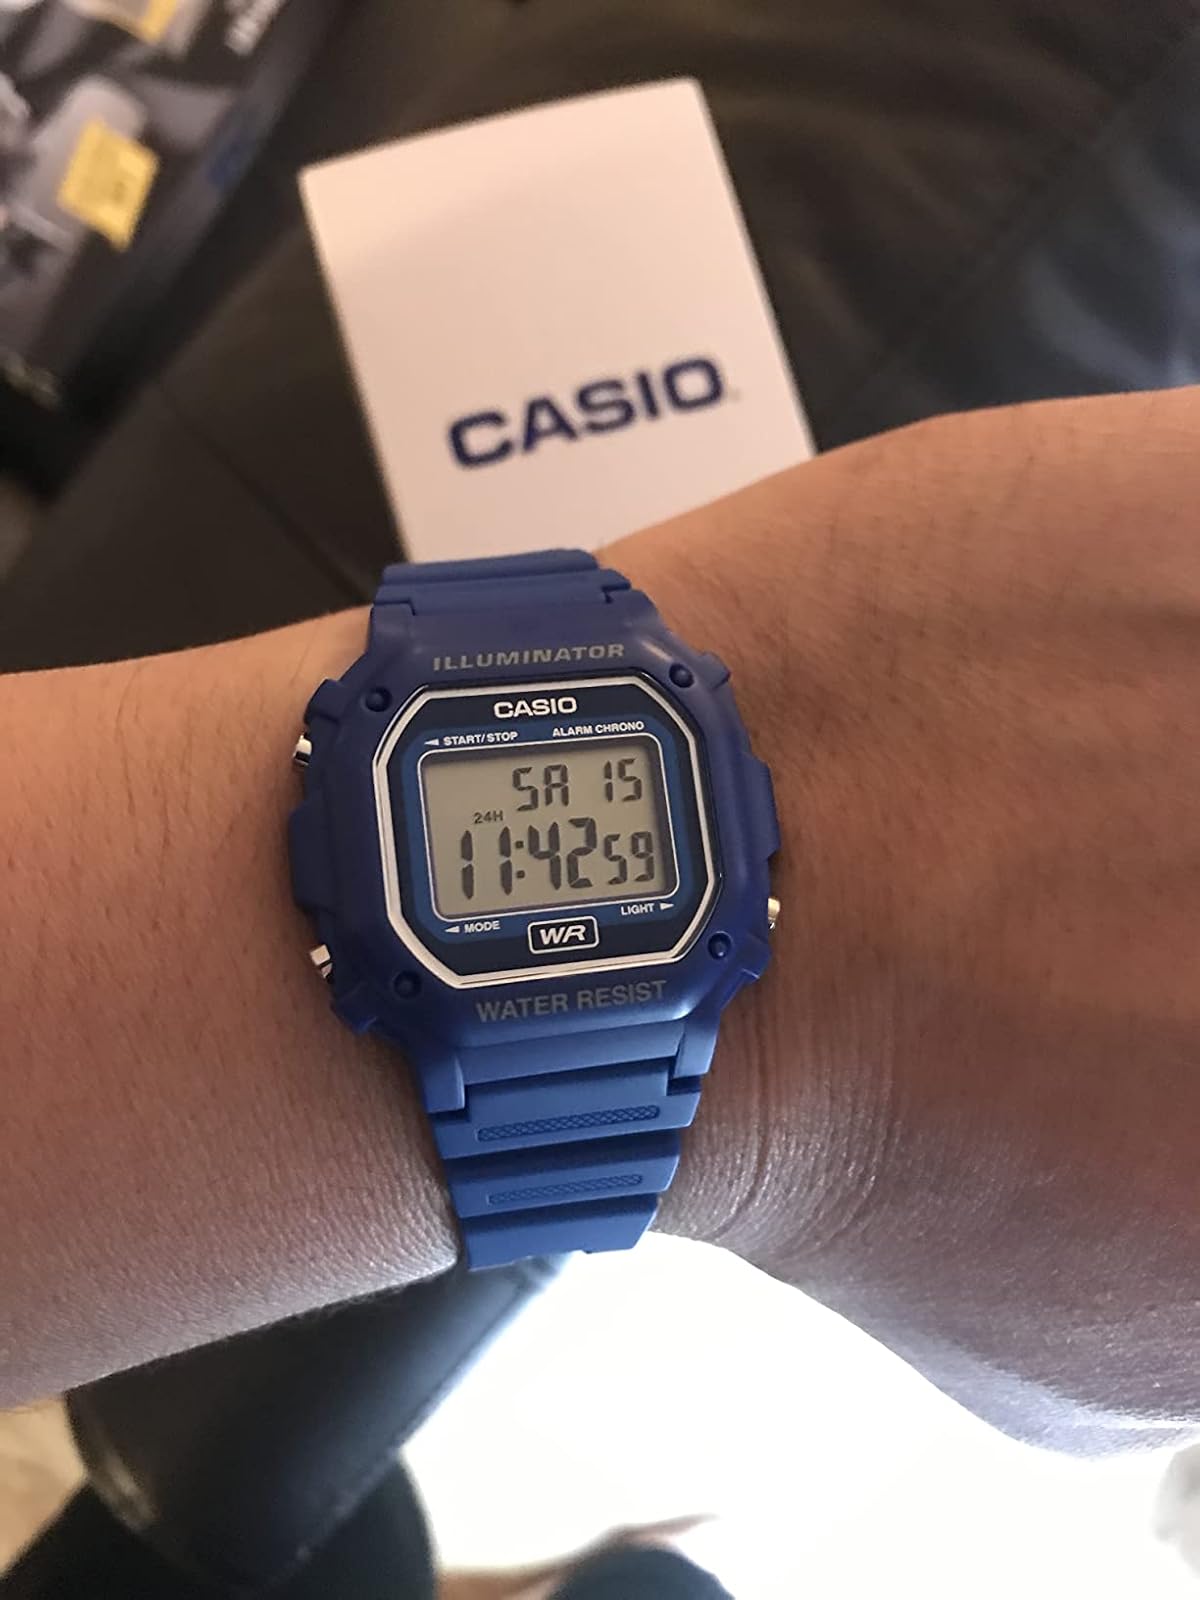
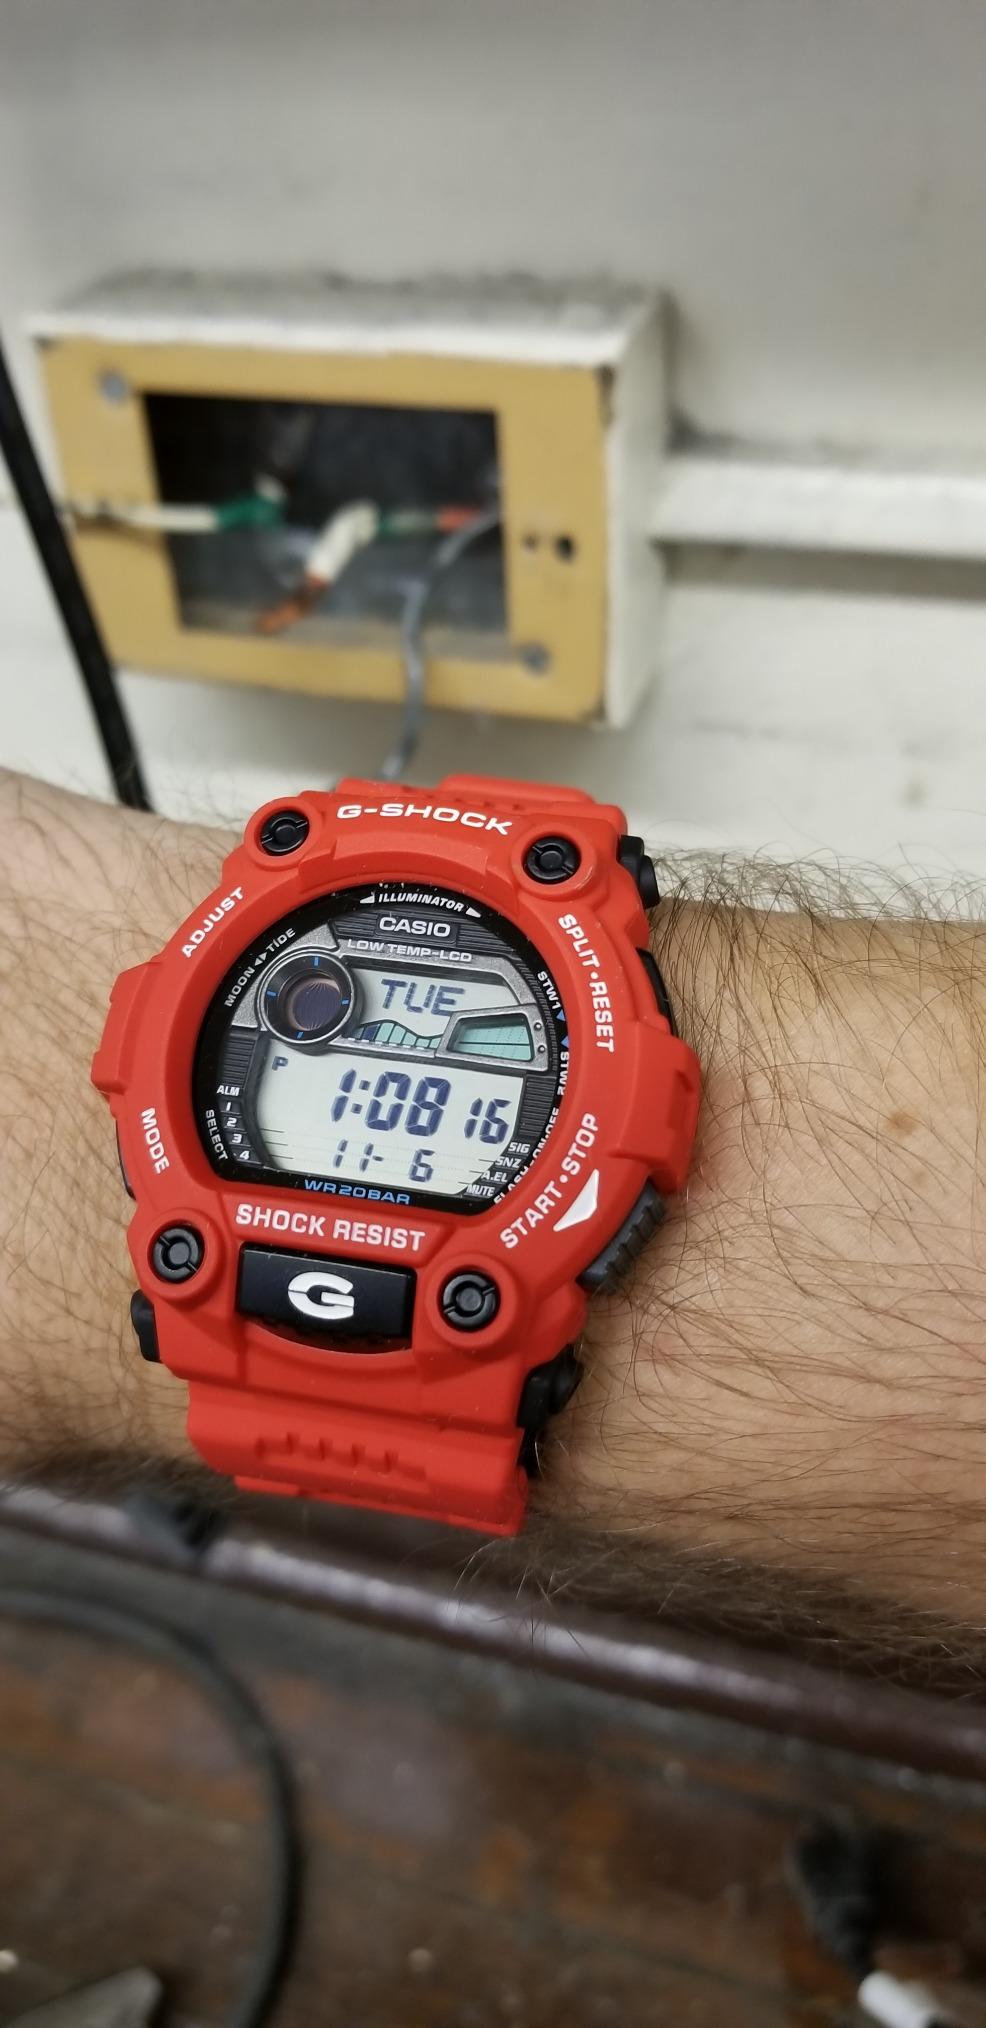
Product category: accessories_watch
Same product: no